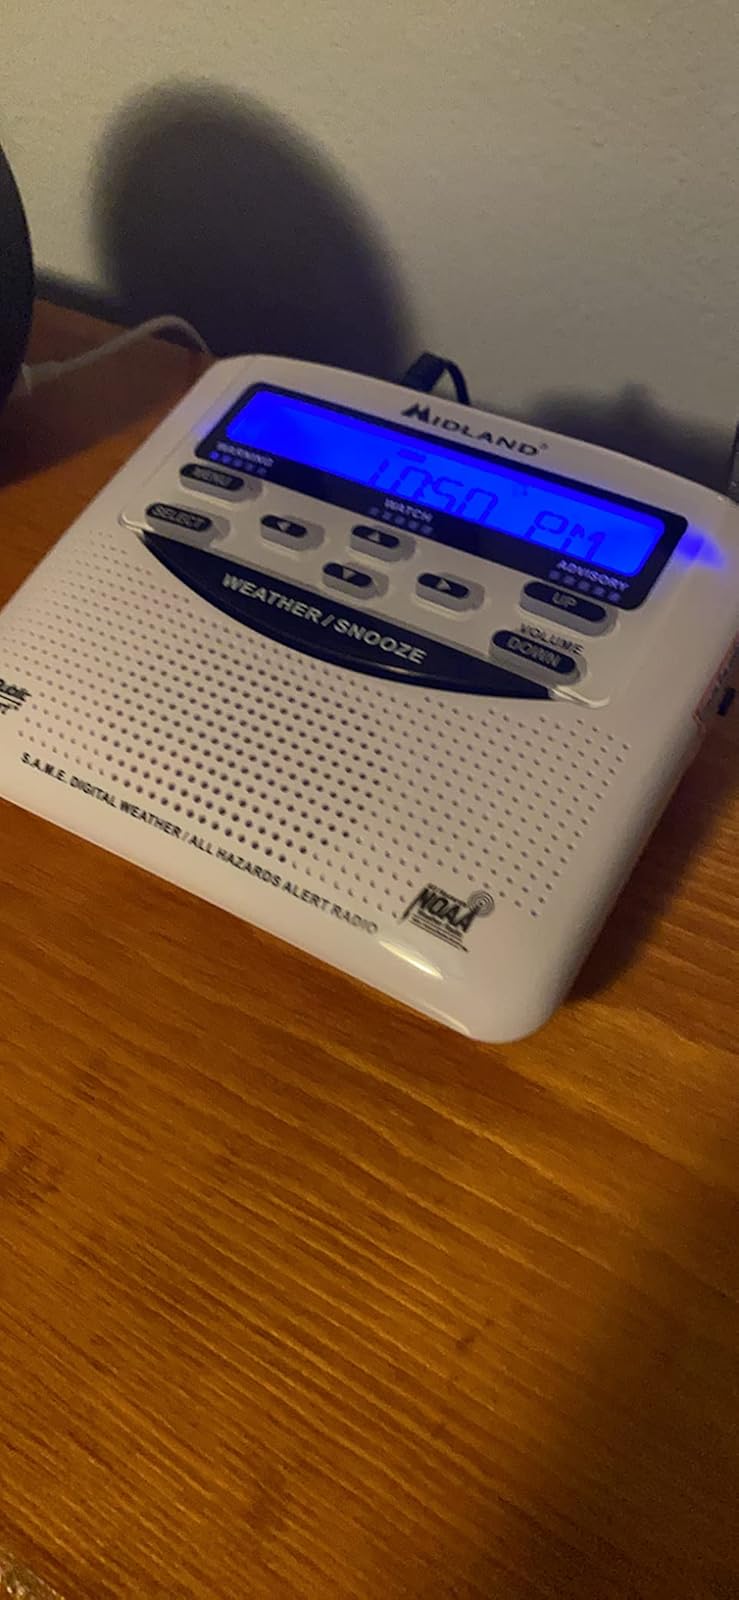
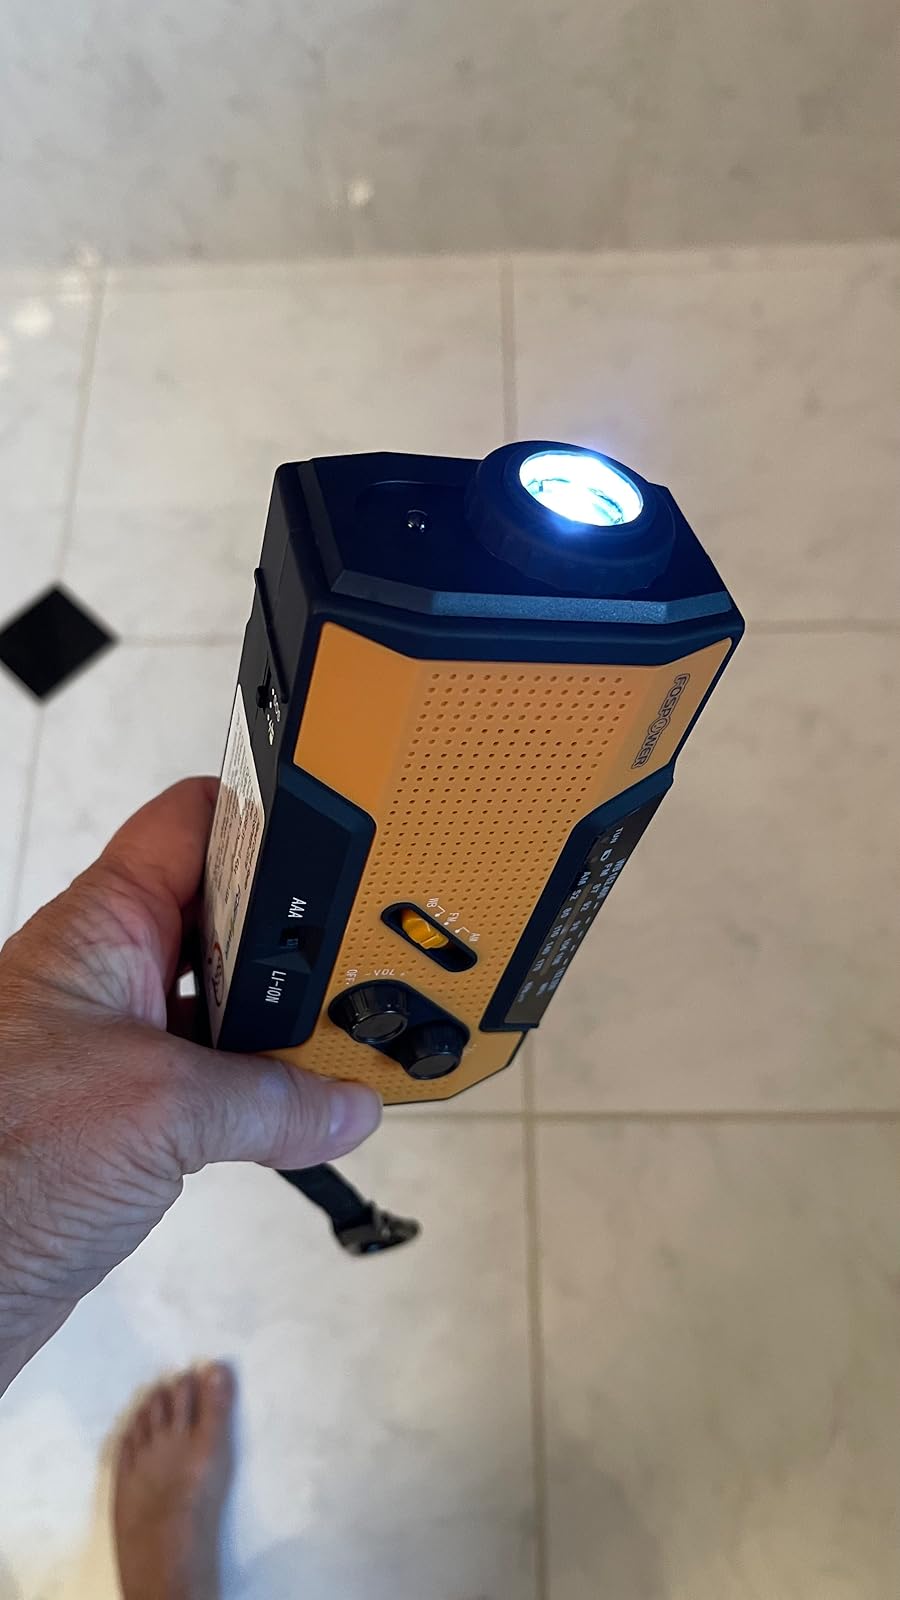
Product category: radio
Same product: no